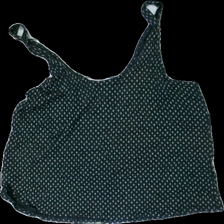
View: back
Type: Tank top
Category: Ladies
Brand: H&M
Colors: Blue, White
Material: 100% viscose
Pattern: Floral print
Cut: Regular, C-collar
Size: L
Season: All
Holes: Minor
Price range: <50
Recommended usage: Export
Description: Black tank-top with floral print
Comment: Washed out colors